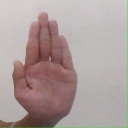
अक्षर: ध